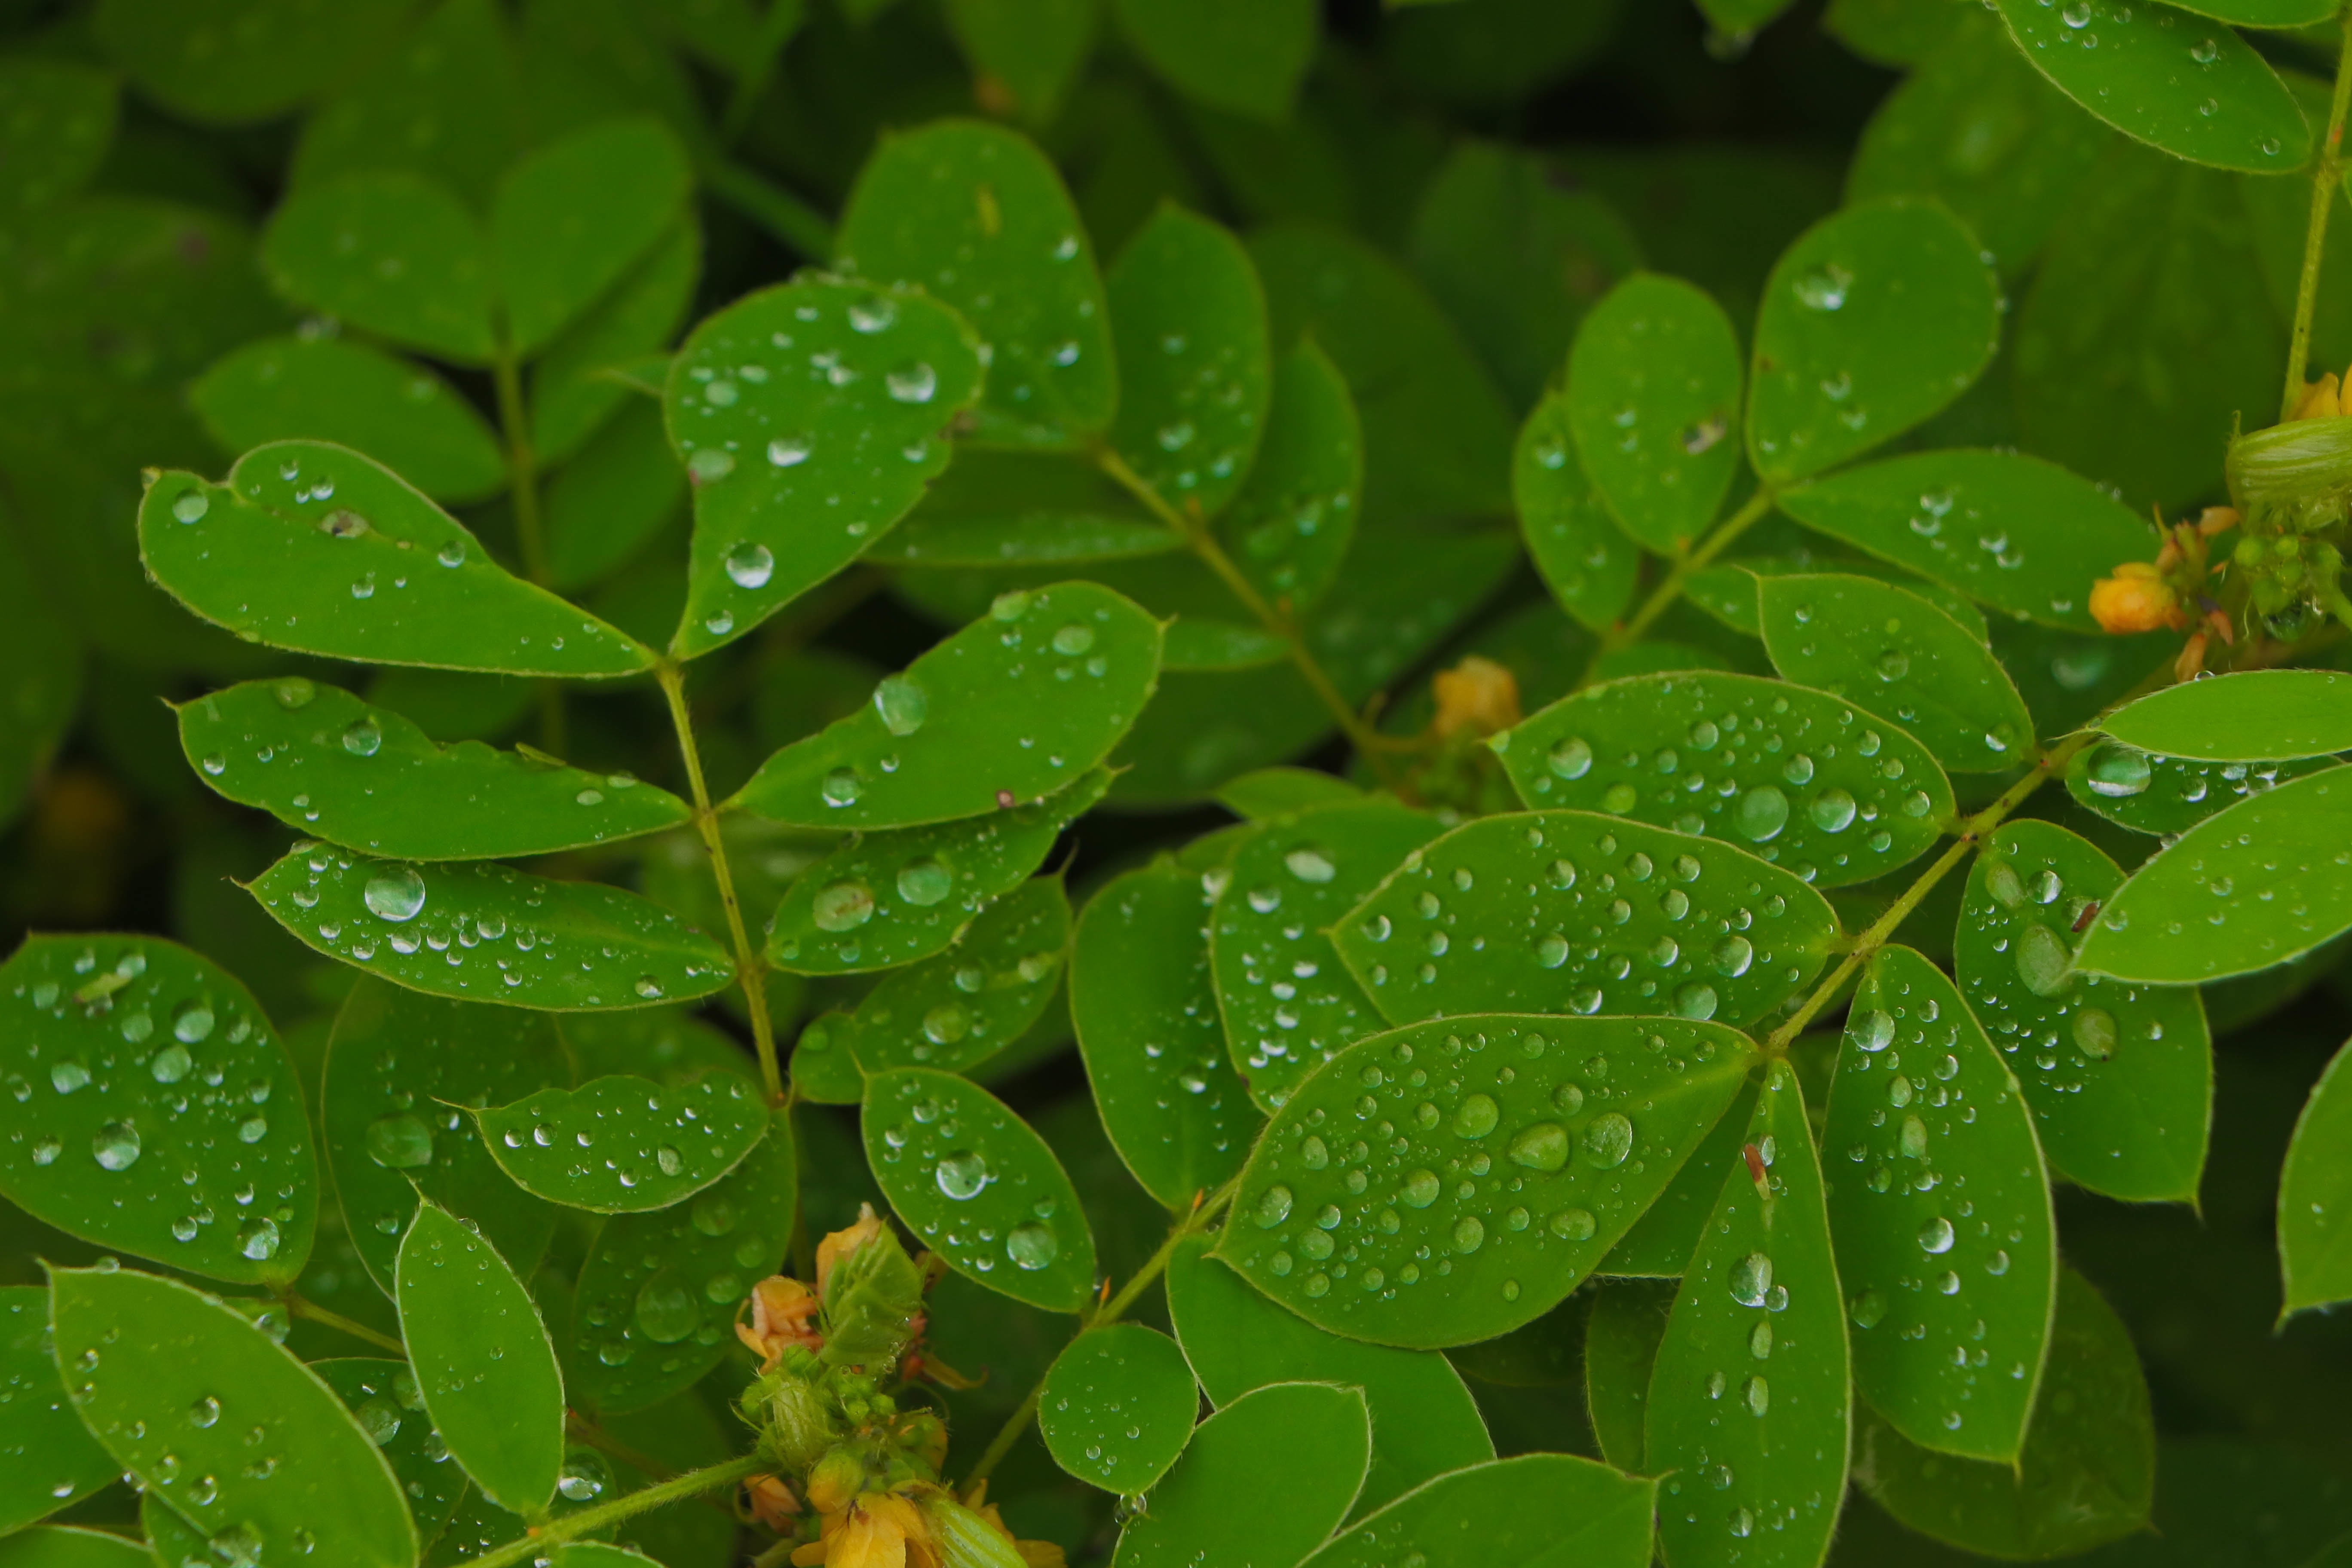
plant, leaf, flower, green, herb, produce, botany, flora, clover, shrub, flowering plant, annual plant, land plant